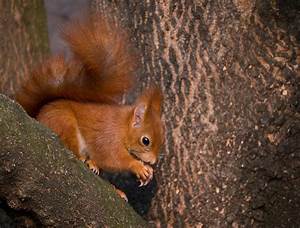
Label: scoiattolo